Arcturus

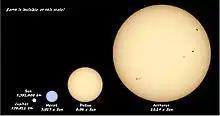
Size comparison between the Sun, Beta Ursae Majoris, Pollux, and Arcturus.

Arcturus has evolved off the main sequence to the red giant branch, reaching an early K-type stellar classification. It is frequently assigned the spectral type of K0III, but in 1989 was used as the spectral standard for type K1.5III Fe−0.5, with the suffix notation indicating a mild underabundance of iron compared to typical stars of its type. As the brightest K-type giant in the sky, it has been the subject of multiple atlases with coverage from the ultraviolet to infrared.